The Dark Knight

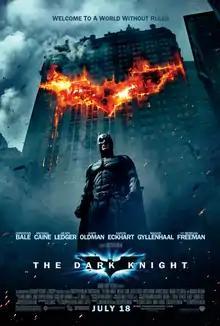
Theatrical release poster

The Dark Knight is a 2008 superhero film directed by Christopher Nolan, from a screenplay co-written with his brother Jonathan. Based on the DC Comics superhero Batman, it is the sequel to "Batman Begins" (2005), and the second installment in "The Dark Knight" trilogy. The plot follows the vigilante Batman, police lieutenant James Gordon, and district attorney Harvey Dent, who form an alliance to dismantle organized crime in Gotham City. Their efforts are derailed by the Joker, an anarchistic mastermind who seeks to test how far Batman will go to save the city from chaos. The ensemble cast includes Christian Bale, Michael Caine, Heath Ledger, Gary Oldman, Aaron Eckhart, Maggie Gyllenhaal, and Morgan Freeman.